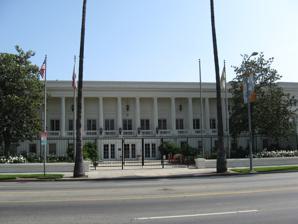
Building: Old Warner Brothers Studio
Country: United States of America
Year built: 1923
United States historic place Executive Office Building, Old Warner Brothers Studio U.S. National Register of Historic Places Los Angeles Historic-Cultural Monument No. 180 Show map of the Los Angeles metropolitan area Show map of California Show map of the United States Location 5800 Sunset Boulevard Hollywood , California 90028 Coordinates 34°5′51″N 118°19′2″W / 34.09750°N 118.31722°W / 34.09750; -118.31722 Built 1919 Architectural style Classical Revival NRHP reference No. 02001257 LAHCM No. 180 Significant dates Added to NRHP November 1, 2002 Designated LAHCM September 21, 1977 The Old Warner Brothers Studio , now known as the Sunset Bronson Studios (formerly known as KTLA Studios and Tribune Studios ), is a motion picture, radio and television production facility located on Sunset Boulevard in Hollywood , Los Angeles , California . The studio was the site where the first talking feature film, The Jazz Singer , was filmed in 1927. Built in 1919, the main building fronting Sunset Boulevard became a bowling alley during a fallow time in the 1940s and 50s. In the mid-1950s, the studio lot was divided in two between KTLA television and Paramount Pictures . In 1963, the entire lot was taken over by new owner Gene Autry (as KTLA Studios) and became the home of KTLA Television: Golden West Broadcasters. In 1984, the lot was purchased by Tribune Company (as Tribune Studios), before finally coming under the ownership of Hudson Pacific Properties as Sunset Bronson Studios in 2008. Due to its role in the history of the motion picture business, the site was designated as a Historic Cultural Landmark in LAHCM 1977. The distinctive Executive Office Building, part of Warner Brothers ' original studio lot, was listed on the National Register of Historic Places in 2002. History Warner Bros. Studio The first studio facilities at 5800 Sunset Boulevard were built in 1919. They were acquired by Warner Bros. in the early 1920s and served as the company's executive offices and principal studios. In 1923, the Western Motion Picture Advertisers' Association held its "WAMPAS Frolic" at "the new Warner Brothers' studio on Sunset Boulevard" with "a great aggregation of film luminaries present." At the time, the studio was 350 feet (110 m) long and 200 feet (61 m) wide, "making it the largest covered-over stage in the world." The site has been recognized as historically significant in large part due to its having been the location where the first talking feature-length motion picture, The Jazz Singer was filmed in 1927. It was also the studio for radio station KFWB in its early years as Warner Bros.' Los Angeles radio station. In 1930, Warner Bros. announced the consolidation of its executive offices with those of First National Pictures , with the executive offices being moved from the Sunset Boulevard studio to the First National Studios in Burbank, California . Warner also began moving its filming to the Burbank studios in 1930 and 1931, though the Sunset Boulevard studios remained in active use during the 1930s both for motion picture filming and "phonograph recordings." Even after the move to Burbank, Warner continued to film motion pictures at its Sunset Boulevard studios in the 1930s. Warner's classic Looney Tunes and Merrie Melodies cartoons were produced at the Sunset studio facilities, from 1933 to 1955. In 1933, the Los Angeles Times reported that Warner Bros., "contrary to the popular view, is keeping its Sunset Boulevard studio in active use, with a company or two shooting there each day, and is also using the old Vitagraph plant." In December 1934, a fire destroyed 15 acres (61,000 m 2 ) of the Warner Bros. studios in Burbank, forcing the company to put its Sunset Boulevard studio back into full use. At the time of the fire, Jack L. Warner noted: "We have ample facilities at our Sunset Boulevard studio to take care of all immediate mechanical and constructional requirements." By 1935, film historians were already noting the loss of the industry's early studio facilities, many of which had become ghost towns, but the Warner Bros. Sunset studios were still running at full production: Warner Brothers Studio on Sunset Boulevard is far from dead. Probably more shooting is done there than at the First National plant Warners absorbed, for there are four modern stages there. But the ghost stage is the one on which history was made -- Stage 3, on which the first all-talking picture was made. It is a small stage, though and sentiment -- except as it applied to relatives who have to be on the payroll or else supported some other way -- has very little to do with making pictures. Bowling alley and sports center By 1937 Warner had closed the Sunset Boulevard studio and the property had been converted into a bowling alley and "sports center". The Los Angeles Times reported on the conversion of the historic studio as follows: Note on the passing of an era: A painted sign hung over the front door is all there is to indicate that the Warner Bros. Sunset studio is no more. The birthplace of the Vitaphone is a 'sports center', and Stage One, where many of the first talkies retched their way into being, is a battery of badminton courts . Paramount and KTLA television studios In 1954, the Sunset Boulevard studio resumed its association with the entertainment business as television pioneer Klaus Landsberg , vice-president of Paramount Television Productions and general manager of KTLA , the first commercial television station west of the Mississippi, acquired the 10-acre (40,000 m 2 ) site as the future home of Paramount Television Productions. Paramount undertook a $2 million reconstruction program at the site. In 1955 Paramount razed the older buildings at the studio. The Los Angeles Times noted at the time: "The birthplace of the talkies is disappearing into dust in Hollywood. Demolition crews are razing the older buildings of the old Warner Bros. Sunset Blvd. studio where the nasal voice of Al Jolson recorded on Vitaphone, first made talking pictures a commercial reality." At the time, Klaus Landsberg noted that "only the older buildings, including the historic Stage 1, are being destroyed, that newer facilities on the big lot are being renovated and reconditioned for the television operation." The old executive office building and large antenna which for years displayed the words "Warner Bros. Vitaphone" were preserved. However, the old theater where Warner executives watched screenings of the studio's latest works was destroyed. In 1967, Gene Autry and his company, Golden West Broadcasters, acquired the old studio property from Paramount for $5 million. Golden West had previously acquired KTLA and had been leasing the space from Paramount. In 1977, a celebration was held in Hollywood marking the 50th anniversary of the talking motion picture, including a parade of old cars ending at the KTLA studios where The Jazz Singer had been filmed 50 years earlier. The United States Postmaster General Benjamin F. Bailar and MPAA President Jack Valenti were on hand for the first-day issue ceremony of a commemorative stamp honoring the 50th anniversary of the first "talking picture." According to a Los Angeles Times report at the time, the 1977 parade carried former film greats "to Stage Six at KTLA, the same stage that was the site of The Jazz Singer ". With the sale of KTLA from Golden West in 1982, the studios had three owners in the 1980s, with Kohlberg Kravis Roberts owning them from late 1982 until 1984, when Tribune Broadcasting acquired them. Sunset Bronson Studios In 2001, Tribune Entertainment Company , then the owner of the site, announced plans to overhaul the Sunset Boulevard studio facility, transforming it into the nation's first fully digital studio lot at a cost between $10 million and $20 million. In January 2008, Tribune Entertainment sold the studios to Hudson Capital, LLC, (now Hudson Pacific Properties ) for $125 million.  At the time of 2008 transition, productions at the studio facility included television series Judge Judy (1996–2021), Judge Joe Brown (1998–2013), Judge Alex (2010–2014), Divorce Court (1999–2018), Hannah Montana (2008–2011), Phenomenon (2007–2008), and others. Tribune Studios was then renamed Sunset Bronson Studios and became co-owned with nearby Sunset Gower Studios , the former Columbia Pictures studio lot. Let's Make a Deal was taped at the studio from 2010–2015. Hudson Pacific Properties announced in 2014 plans to build a 14-story office tower next door to the landmark executive office building. This cast-in-place, cantilevered structure was designed by Gensler and built by McCarthy Building Companies, Inc. This anchors the expansion of Sunset Bronson Studios that also includes a 1,600-space parking structure and a five-story, 90,000-square-foot production building. An iconic 160-foot former radio tower was dismantled in December 2014 to make way for construction of an office building by Hudson Pacific Properties. After structural retrofitting and renovation, it was restored and relocated to its original location. The tower was erected in 1925 as one of two that served Warner Bros.' affiliate radio station, KFWB. While one of the towers was dismantled in 1950, this one was moved. In 1955, KTLA moved into the site and added its call sign and logo to the tower. Visible from the Hollywood Freeway , it was a notable landmark for over 60 years. The new office tower holds production offices for Netflix . Netflix also now occupies most of the studio lot's sound stages for content production. Historic designation In 1977, Los Angeles City Councilwoman Peggy Stevenson asked the Los Angeles Cultural Heritage Commission to declare the KTLA-KMPC production facilities a historic monument. The proposal was time to coincide with the celebration of the 50th anniversary of the release of The Jazz Singer and was based on the facilities' role as "the site of the filming of the first feature film with synchronized dialogue, Warner Bros.' The Jazz Singer , filmed there in 1927 when the studio was the home of Warner Bros." The Commission followed the recommendation and declared the studio facilities at 5800 Sunset Boulevard a Historic Cultural Monument (HCM #180) in September 1977 as the "Site of the Filming of the First Talking Film." In 1979, the Los Angeles Times wrote an article criticizing the city's failure to preserve the early studio buildings of the motion picture industry and noted that only a handful of film industry sites, including the Old Warner Bros. Studio on Sunset, had been designated as Historic Cultural Monuments. The facilities were also listed on the National Register of Historic Places in 2002. See also Warner Bros. Studios, Burbank Warner Bros. Studios, Leavesden Los Angeles Historic-Cultural Monuments in Hollywood List of Registered Historic Places in Los Angeles Notes